Bryce Canyon Lodge

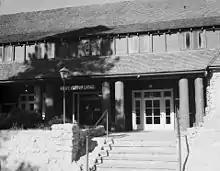
Lodge's front entrance, facing east, offset view showing doors

The satellite cabins, called deluxe cabins, are to the southeast of the lodge. Five buildings contain four lodging units, and ten contain two. The cabins have rubble stone chimneys and corner pilasters, with log slab siding on the main wall exposures, simulating full log construction, complete with chinking. The cabins have log-framed porches with log railings. On the interior the roof trusses are exposed. Original paneling complements the stone fireplaces. The area formerly included two other lines of cabins, the budget cabins and standard cabins, since removed.